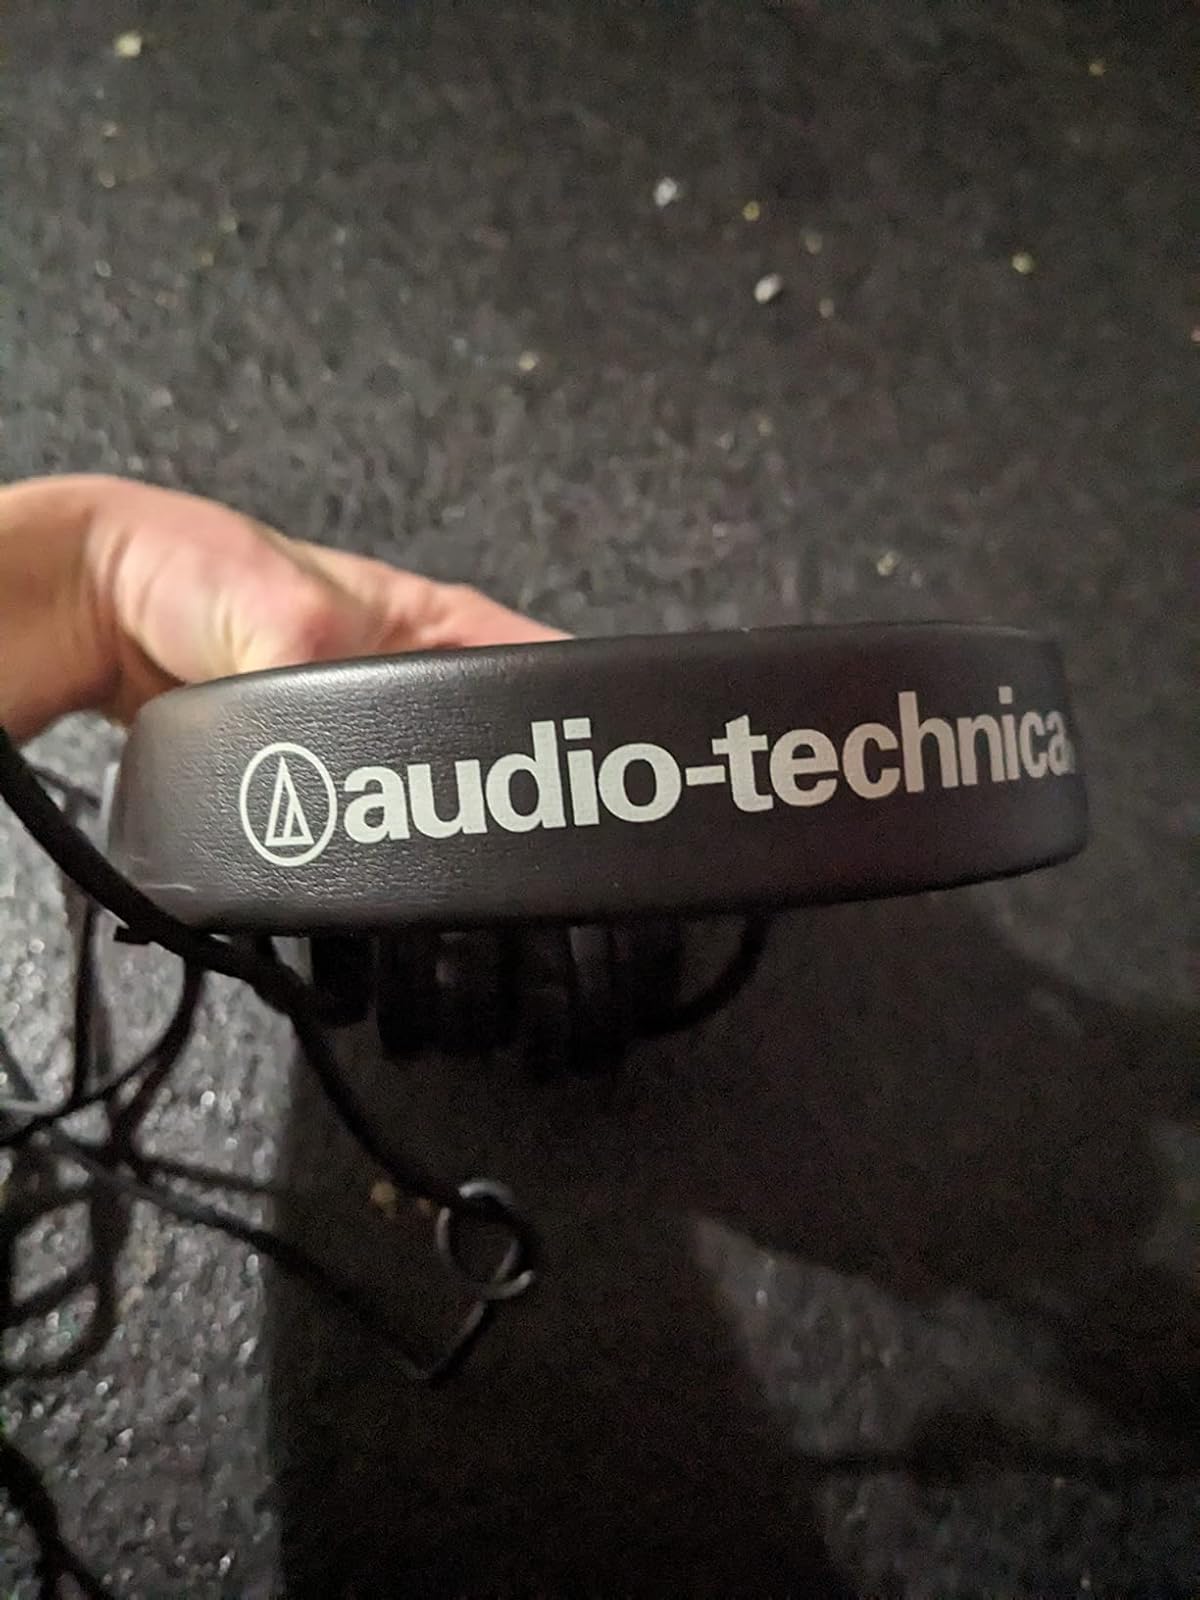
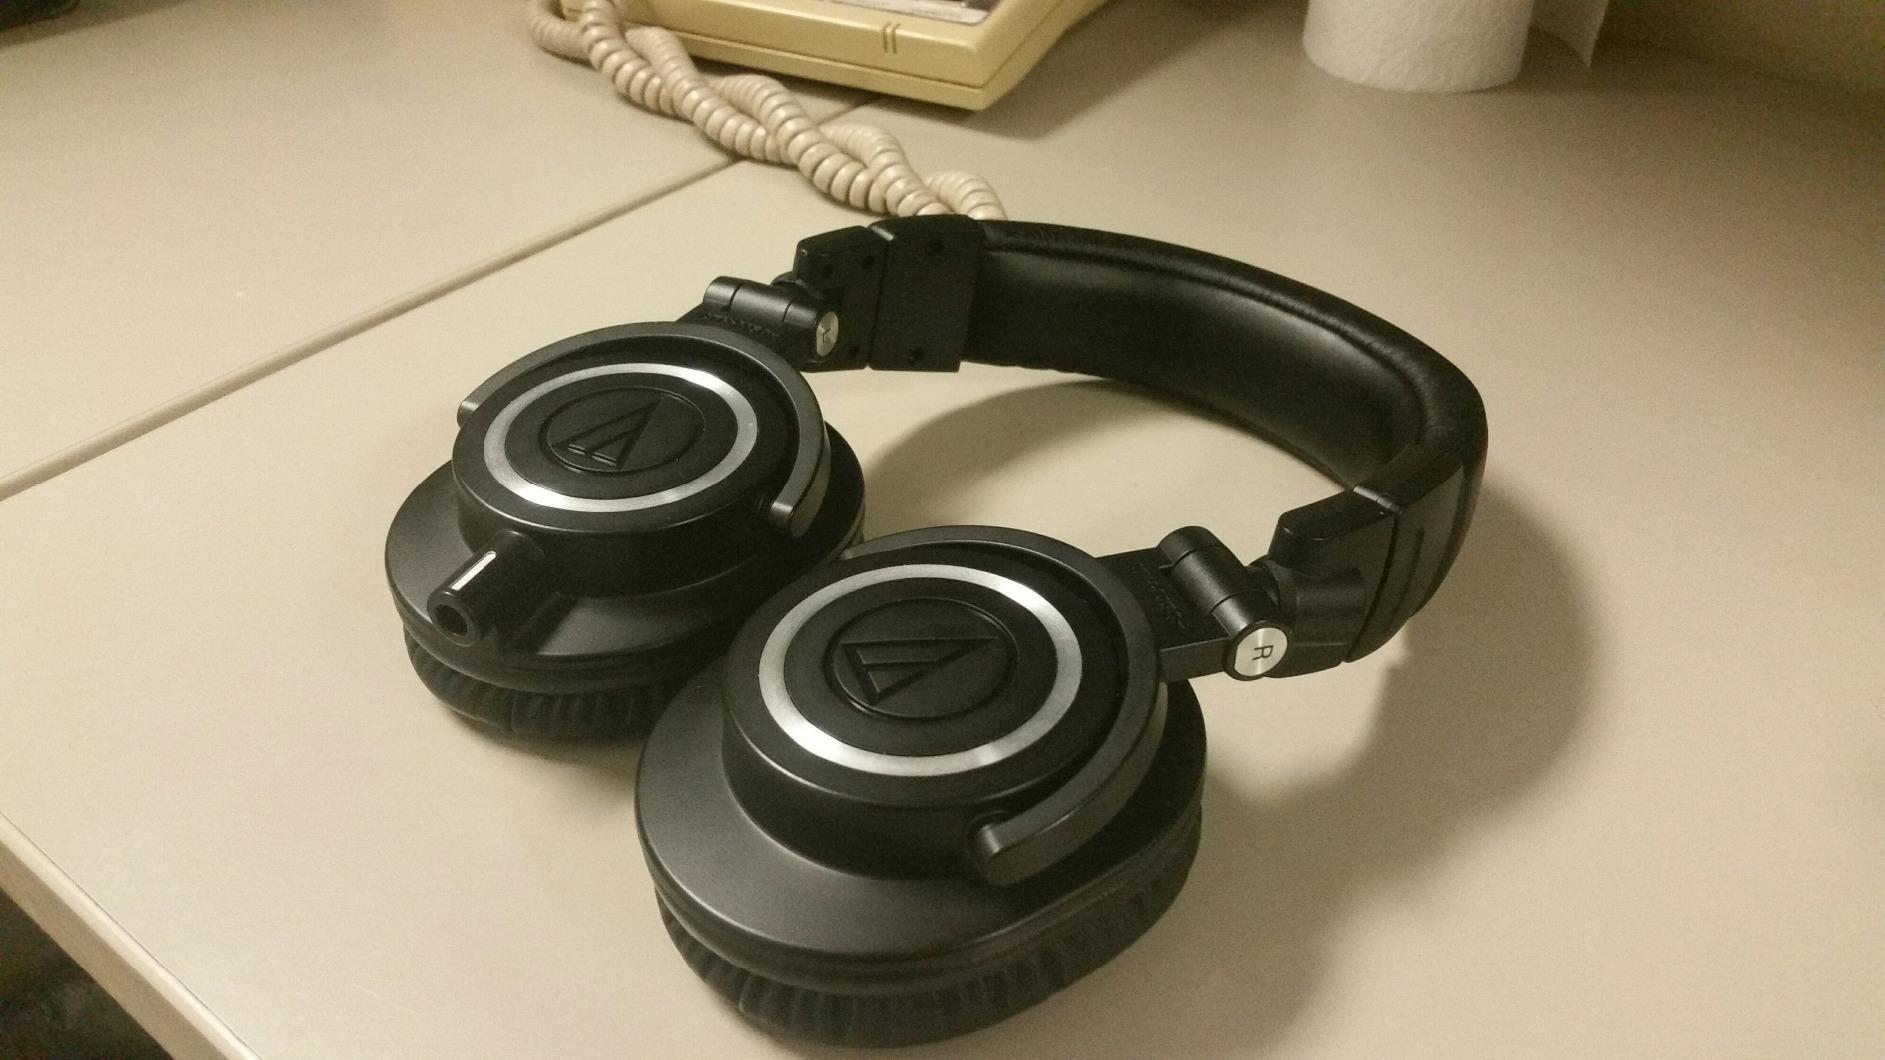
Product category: headphones
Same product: no